Church of Our Lady of Hal, Camden Town

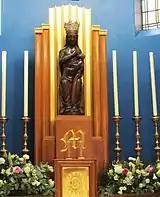
The copy of the statue of Our Lady of Hal in the Hal Chapel

In 1932 the Fathers in Belgium commissioned the architect Wilfred Clarence Mangan (1884-1968), who worked extensively for the Diocese of Portsmouth on churches such as St Joseph's Church, Newbury, to design and build a new, permanent church that would demonstrate its Belgian origins. The foundation stone was laid on 17 July 1932, and the church was blessed and opened on 18 March 1933. Once the church was completed, a copy of the original statue of the Virgin Mary in Halle, carved from a dark fruitwood, was placed in the Hal Chapel in the church's north-east side. The presbytery attached to the church was added a little later.